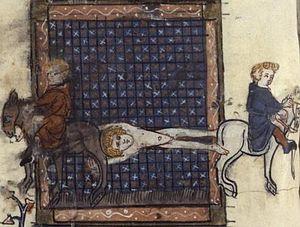
Saint Hippolyte était un tribun romain du IIIᵉ siècle qui fut chargé de la surveillance en prison du diacre saint Laurent. Édifié par la conduite de ce dernier, il se convertit au christianisme et fut baptisé par Laurent avec les dix-neuf personnes de sa maison. Il fut martyrisé à cause de sa foi vers 258, à Rome.